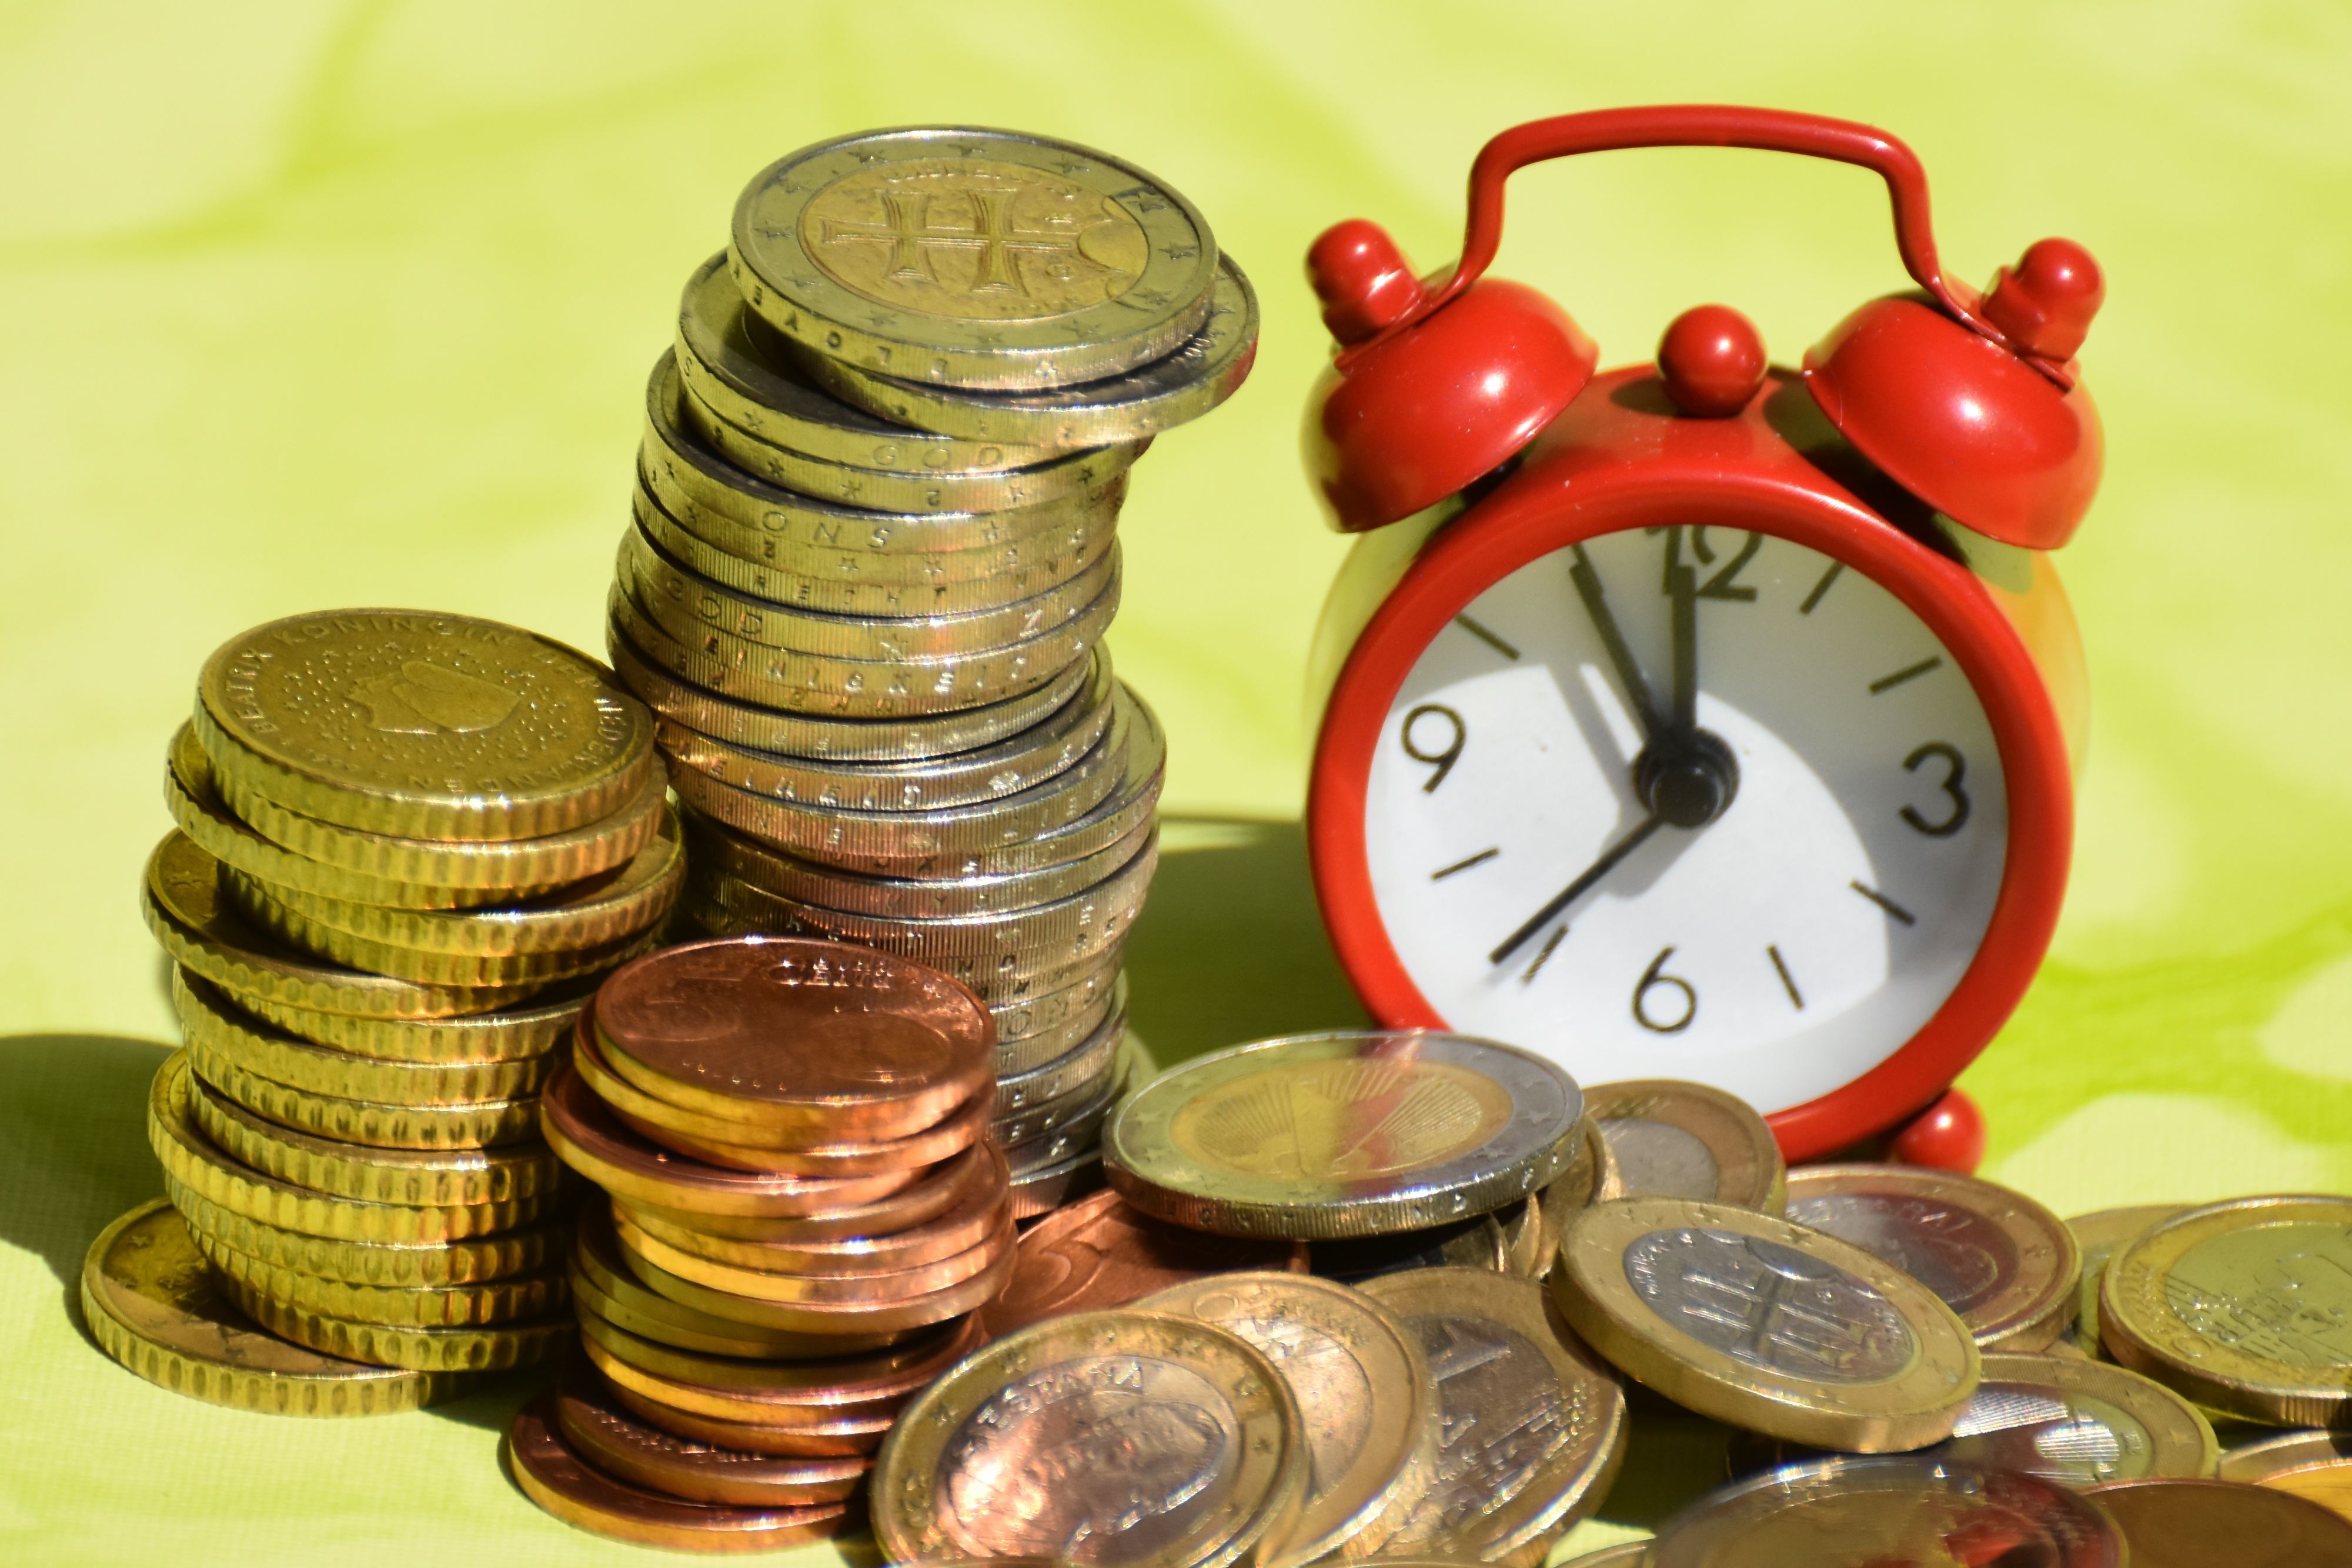
money, cash, reserve, currency, euro, coin, merit, reserves, coins, cash and cash equivalents, finance, time is money